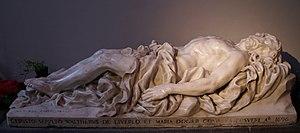
Liège, Cathédral Saint Paul, Christ gisant par Jean Del Cour (1696)
La liste des biens classés de la Communauté française de Belgique est une liste de biens considérés comme exceptionnels situés en Région wallonne et en Région de Bruxelles-Capitale.
La Liste du patrimoine mobilier classé à Liège est une liste composée des biens classés de la Communauté française exposés ou situés à Liège.
Voici la liste commentée des sculptures qui ornent la ville belge de Liège, classées par quartier.